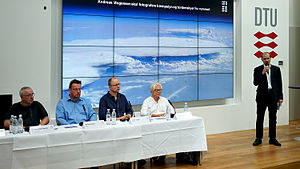
Atmosphere-Space Interactions Monitor
DTU Space og DMI informerer om Andreas Mogensens mission til ISS og hans foto-opgaver af tordenskyer og kæmpelyn - stående Kristian Pedersen (DTU Space) og i panelet Michael Linden-Vørnle (DTU Space), Martin Stendel (DMI), Peter Langen (DMI) og Torsten Neubert (DTU Space)
DTU Space - Pressemøde på Danmarks Tekniske Universitet (DTU) om den danske astronaut Andreas Mogensen og hans mission på Sojuz TMA-18M til Den Internationale Rumstation (ISS) med fokus på hans foto-opgaver designet af DTU Space og Danmarks Meteorologiske Institut (DMI) med henblik på at tilvejebringe mere viden om Lyn i den øvre atmosfære - stående Kristian Pedersen (institutdirectør, DTU Space) og i panelet (fra venstre mod højre) Michael Linden-Vørnle (DTU Space), Martin Stendel (DMI), Peter Langen (DMI) og Torsten Neubert (DTU Space).
Atmosphere-Space Interactions Monitor er et projekt under dansk ledelse, der gennemføres af Den Europæiske Rumorganisation.